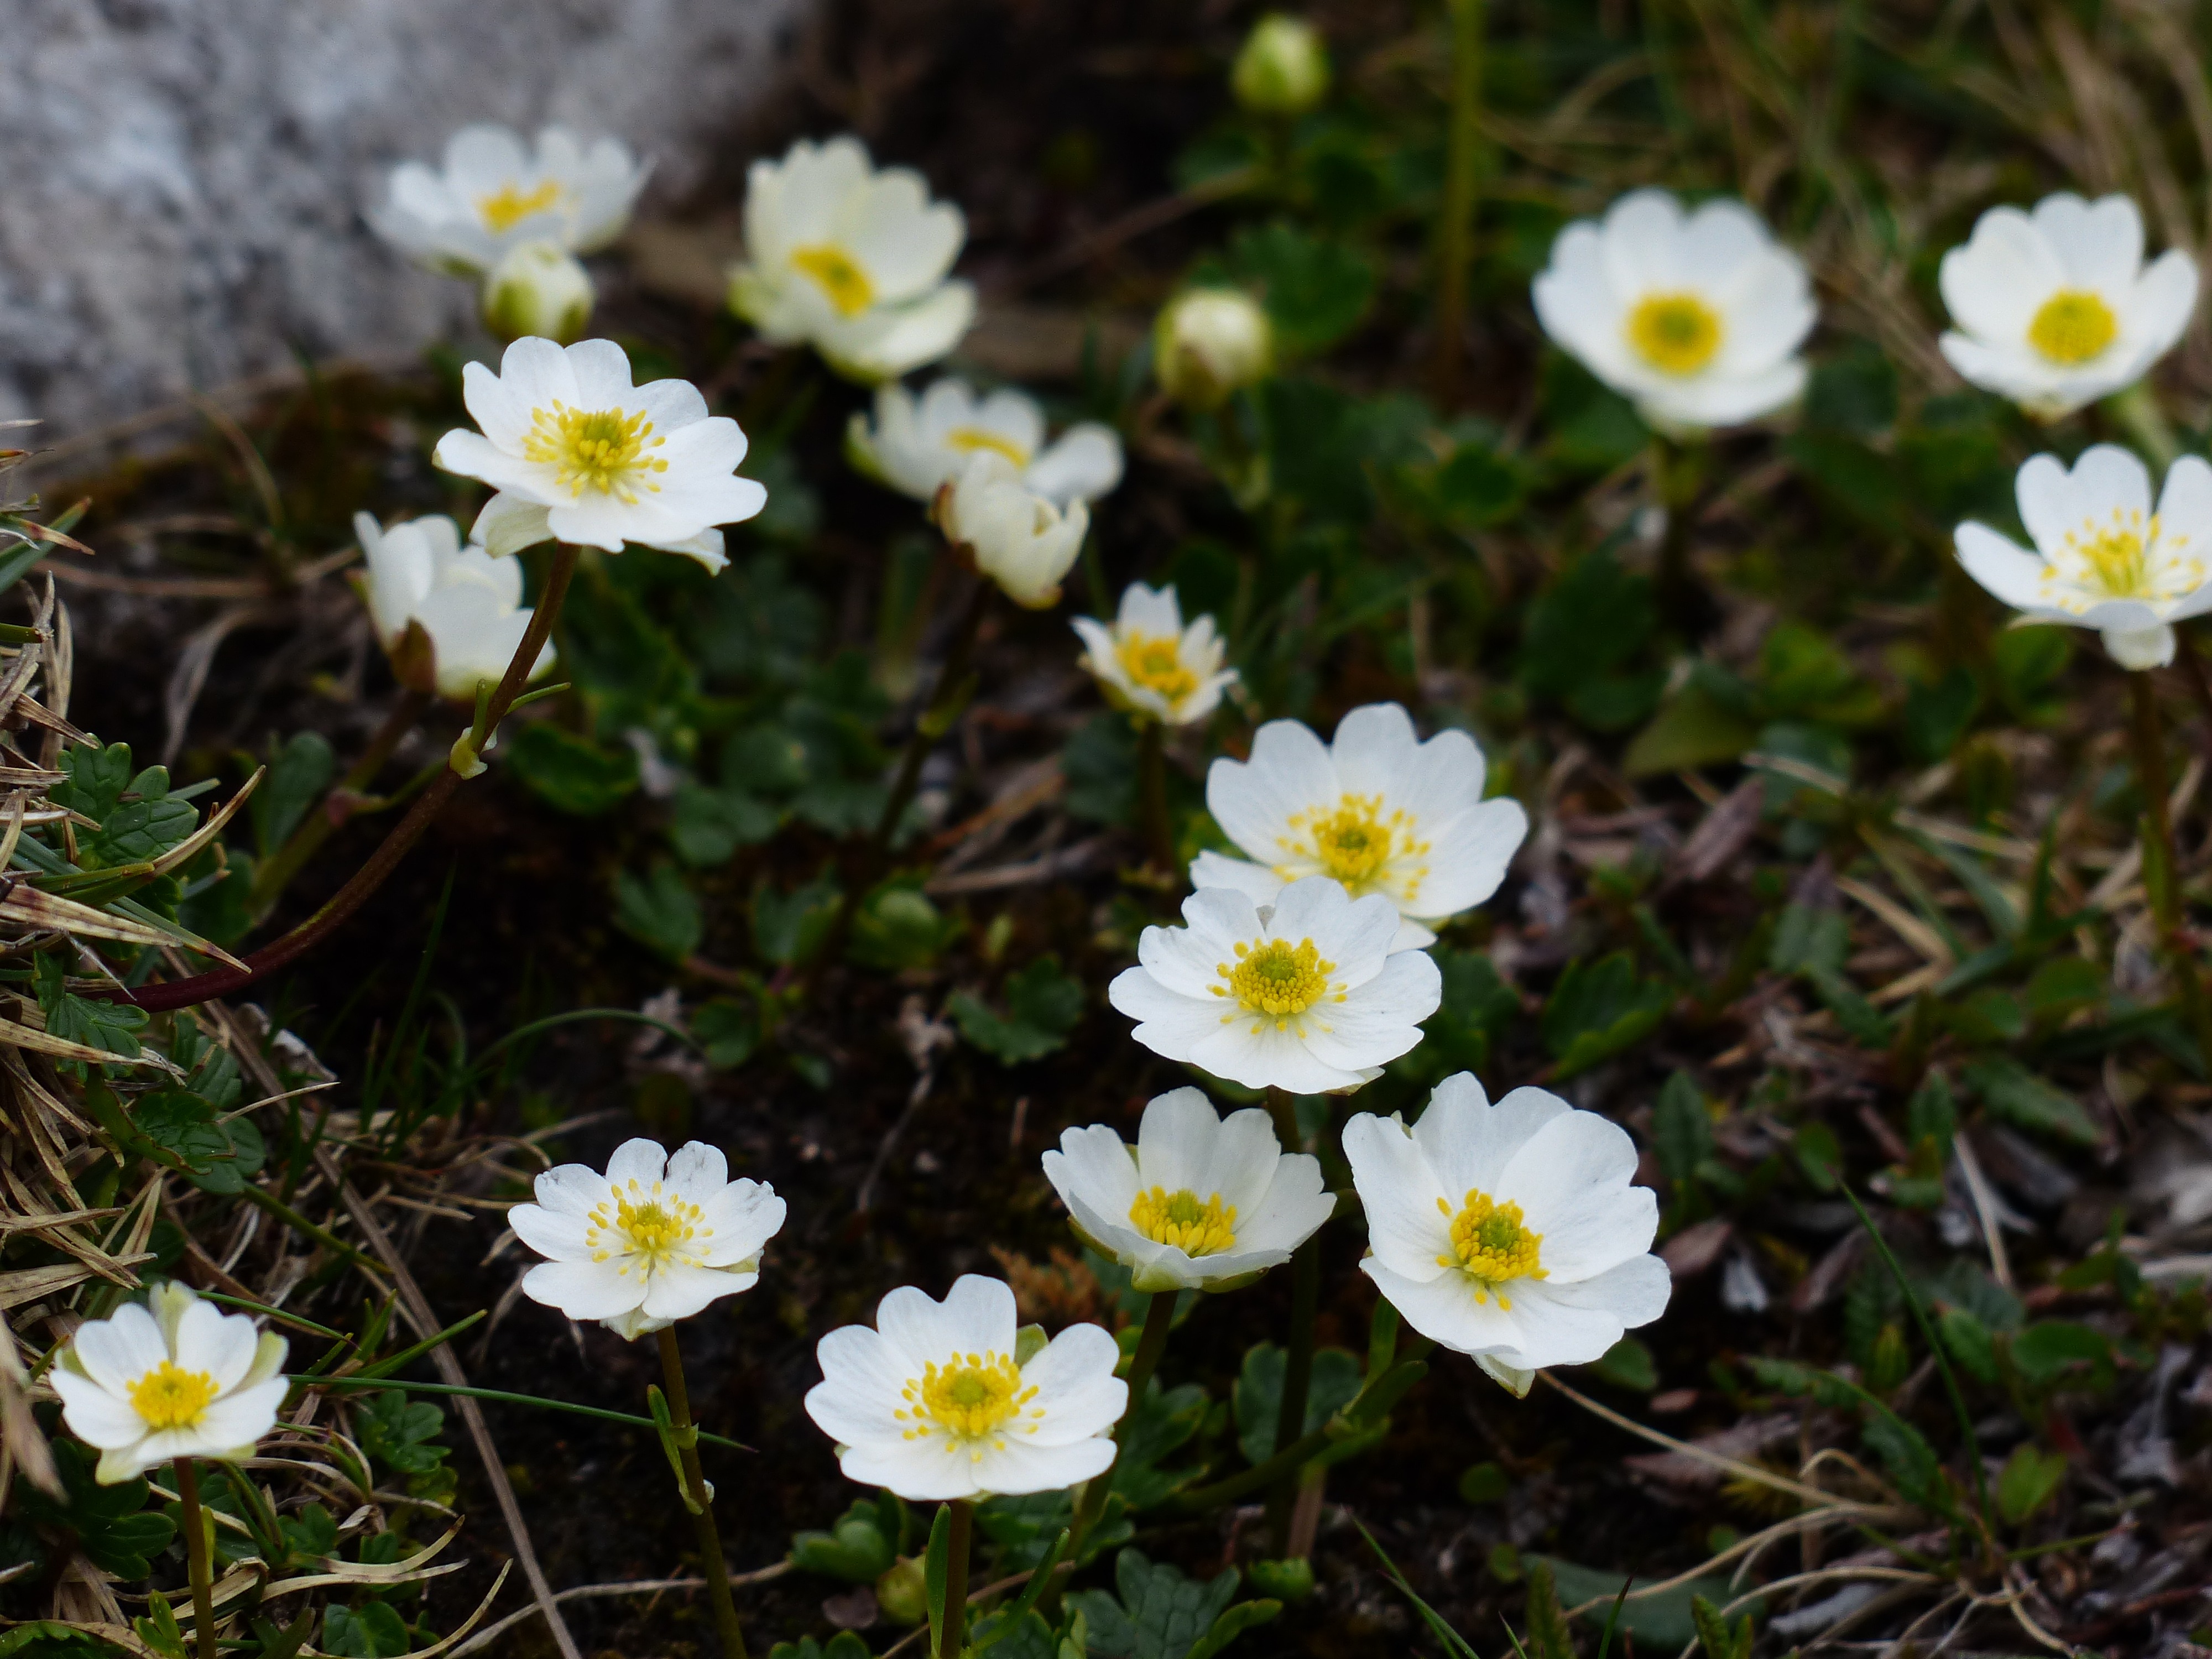
blossom, plant, white, meadow, flower, petal, bloom, daisy, landmark, alpine, botany, flora, wildflower, anemone, macro photography, rose greenhouse, flowering plant, daisy family, alpine flower, rosaceae, alpine plant, oxeye daisy, mountain avens, dryas octopetala, dryas, land plant, chamaemelum nobile, marguerite daisy, tanacetum parthenium, garden cosmos, spalierstrauches